Misselwood Concours d'Elegance

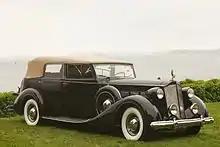
1937 Packard overlooking the Atlantic

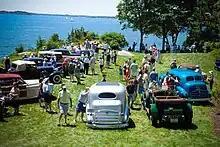
Spectacular vistas make the Misselwood Concours d'Elegance unique in its kind

Founded in 2009 by Patrick Cornelissen, the inaugural event took place in the summer of 2010 as the North shore Concours d’Elegance, and attracted 1,000 spectators and around 65 concours cars. Nowadays, the Misselwood Concours d’Elegance draws spectators and automobiles from all over the United States.